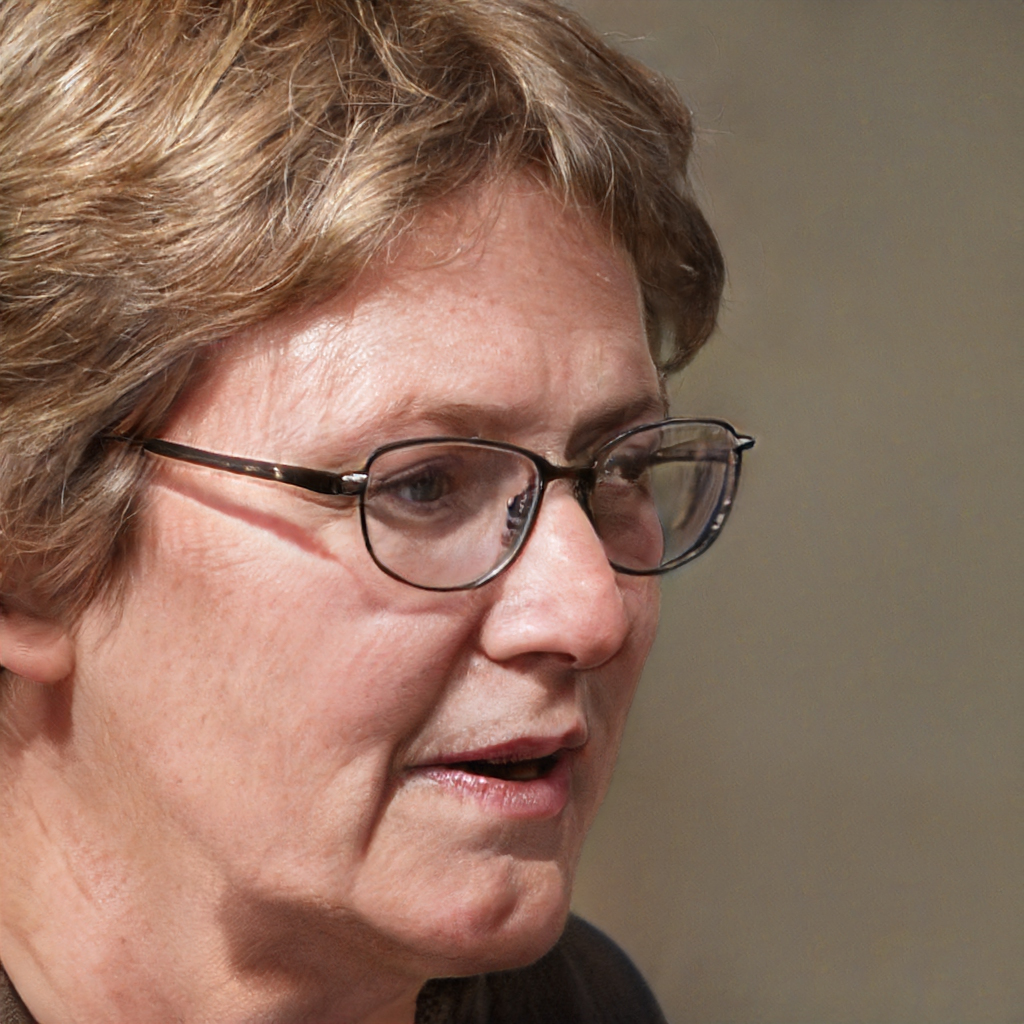
Label: Colored